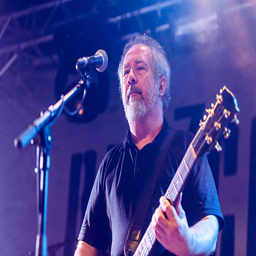
new wave artist performs on stage